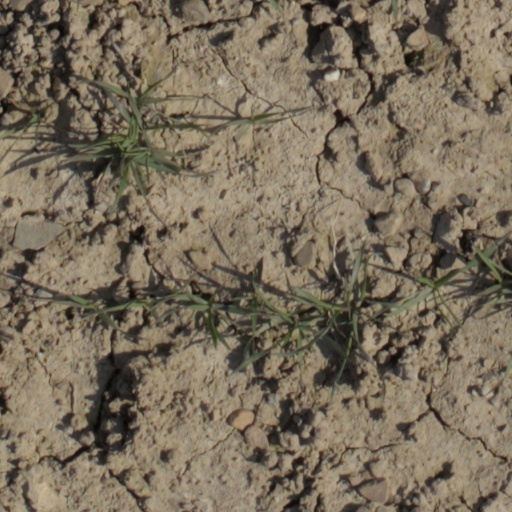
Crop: wheat